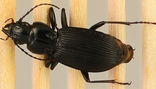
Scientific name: Pterostichus lachrymosus
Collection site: Mountain Lake Biological Station NEON (MLBS), plot MLBS_001